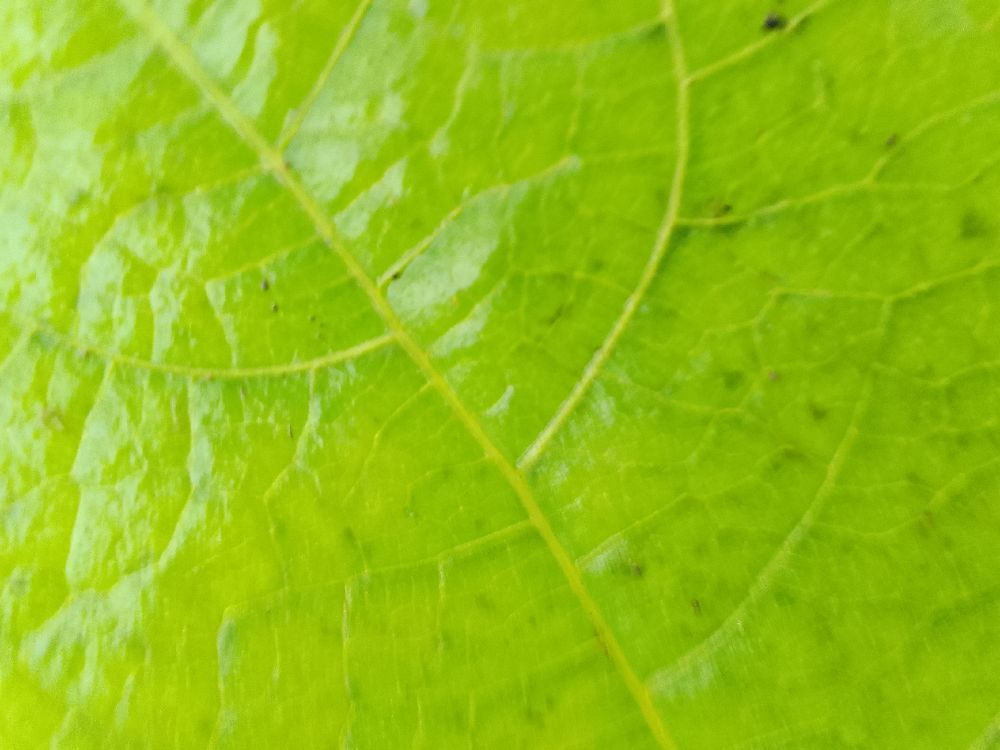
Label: healthy